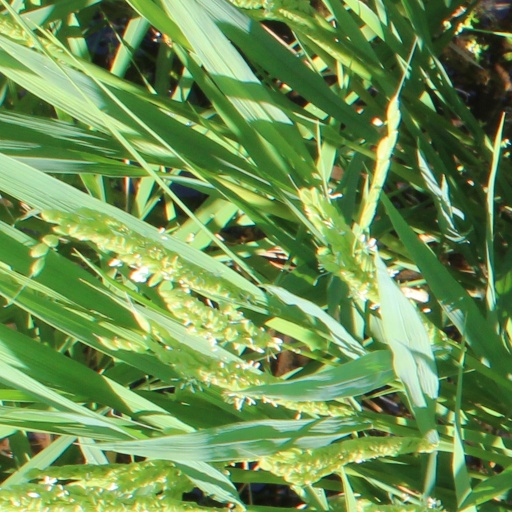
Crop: rice